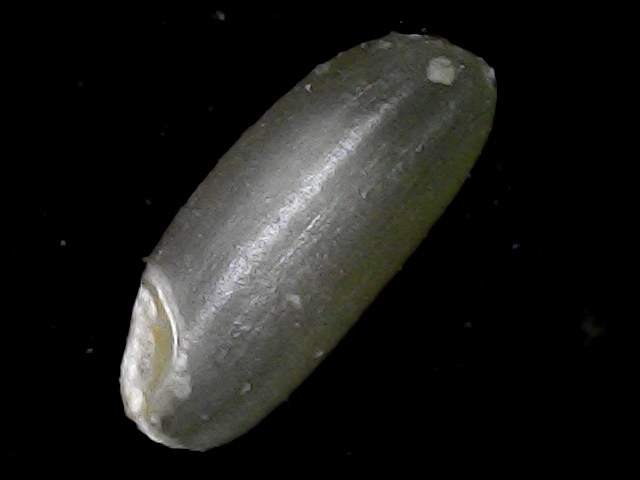
Rice variety: BD79